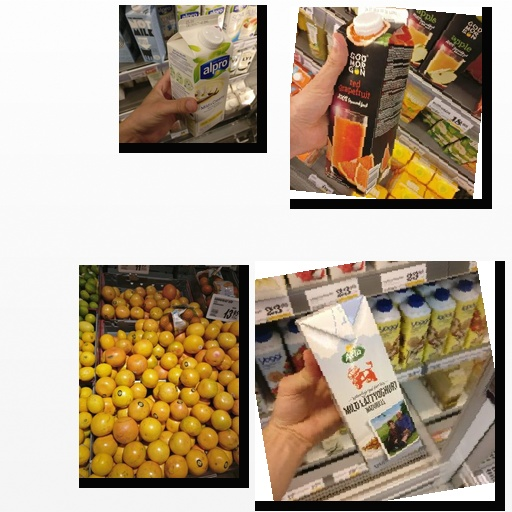
Food items: grapefruit_juice, vanilla_soy_yogurt, yoghurt, red_grapefruit